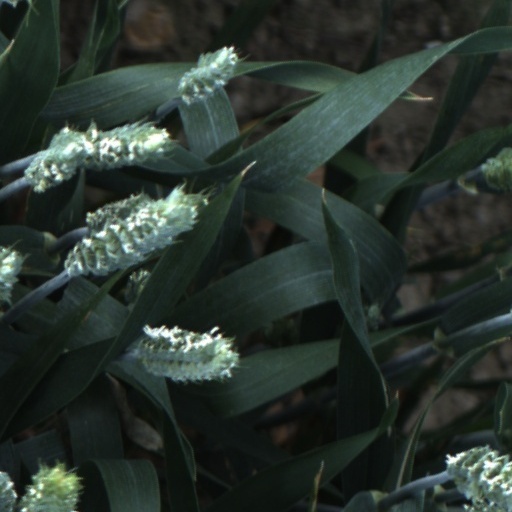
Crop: wheat